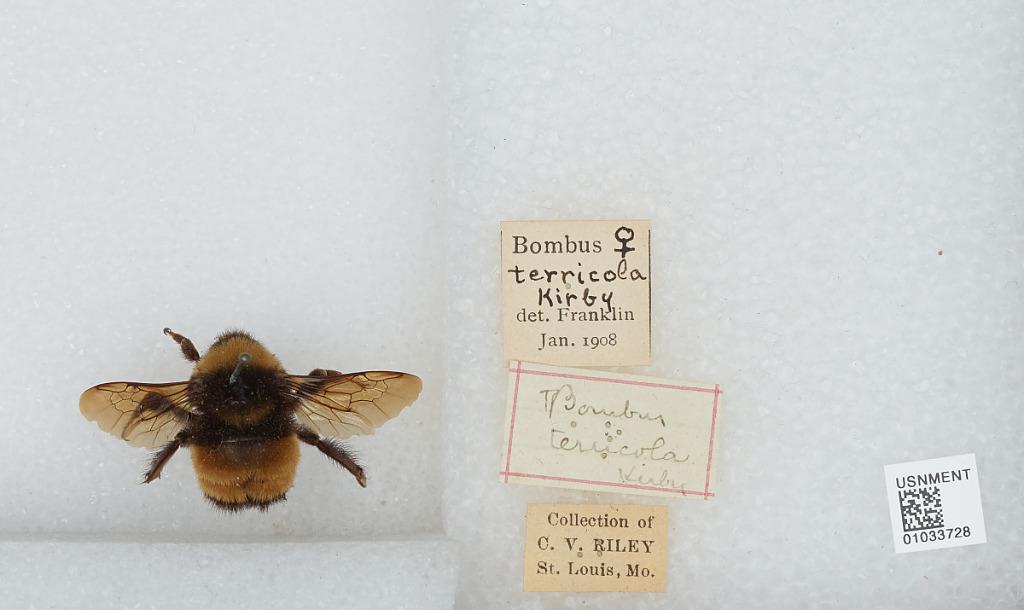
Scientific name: Bombus (Bombus) terricola Kirby
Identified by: Franklin